Death and Memory in Early Medieval Britain

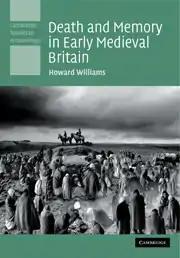
The first edition cover of the book, depicting an illustration by Aaron Watson.

Death and Memory in Early Medieval Britain is an archaeological study of mnemonic elements in the funerary practices of Early Medieval Britain, written by the British archaeologist Howard Williams. The book was first published by Cambridge University Press as part of their series "Cambridge Studies in Archaeology" in 2006.